Mar Saba letter

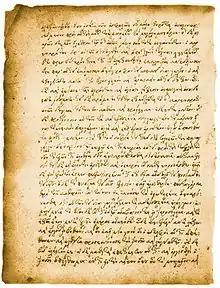
Mar Saba letter

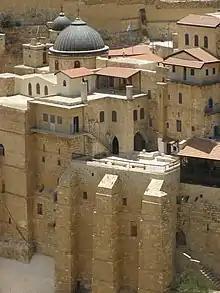
Mar Saba monastery

The Mar Saba letter is a Greek document which scholar Morton Smith reported in 1960 that he had discovered in the library of the Mar Saba monastery in 1958. The document has been lost and now only survives in two sets of photographs. The text purports to be an epistle of Clement of Alexandria and contains the only known references to a "Secret Gospel of Mark".